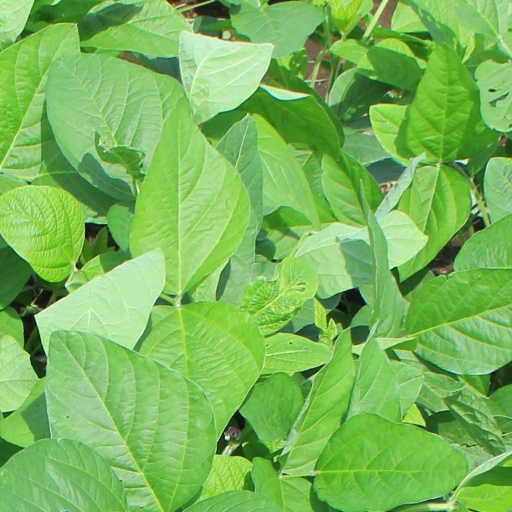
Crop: soybean